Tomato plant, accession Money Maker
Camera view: tilt-top (135 deg); turntable rotation: 180 degrees
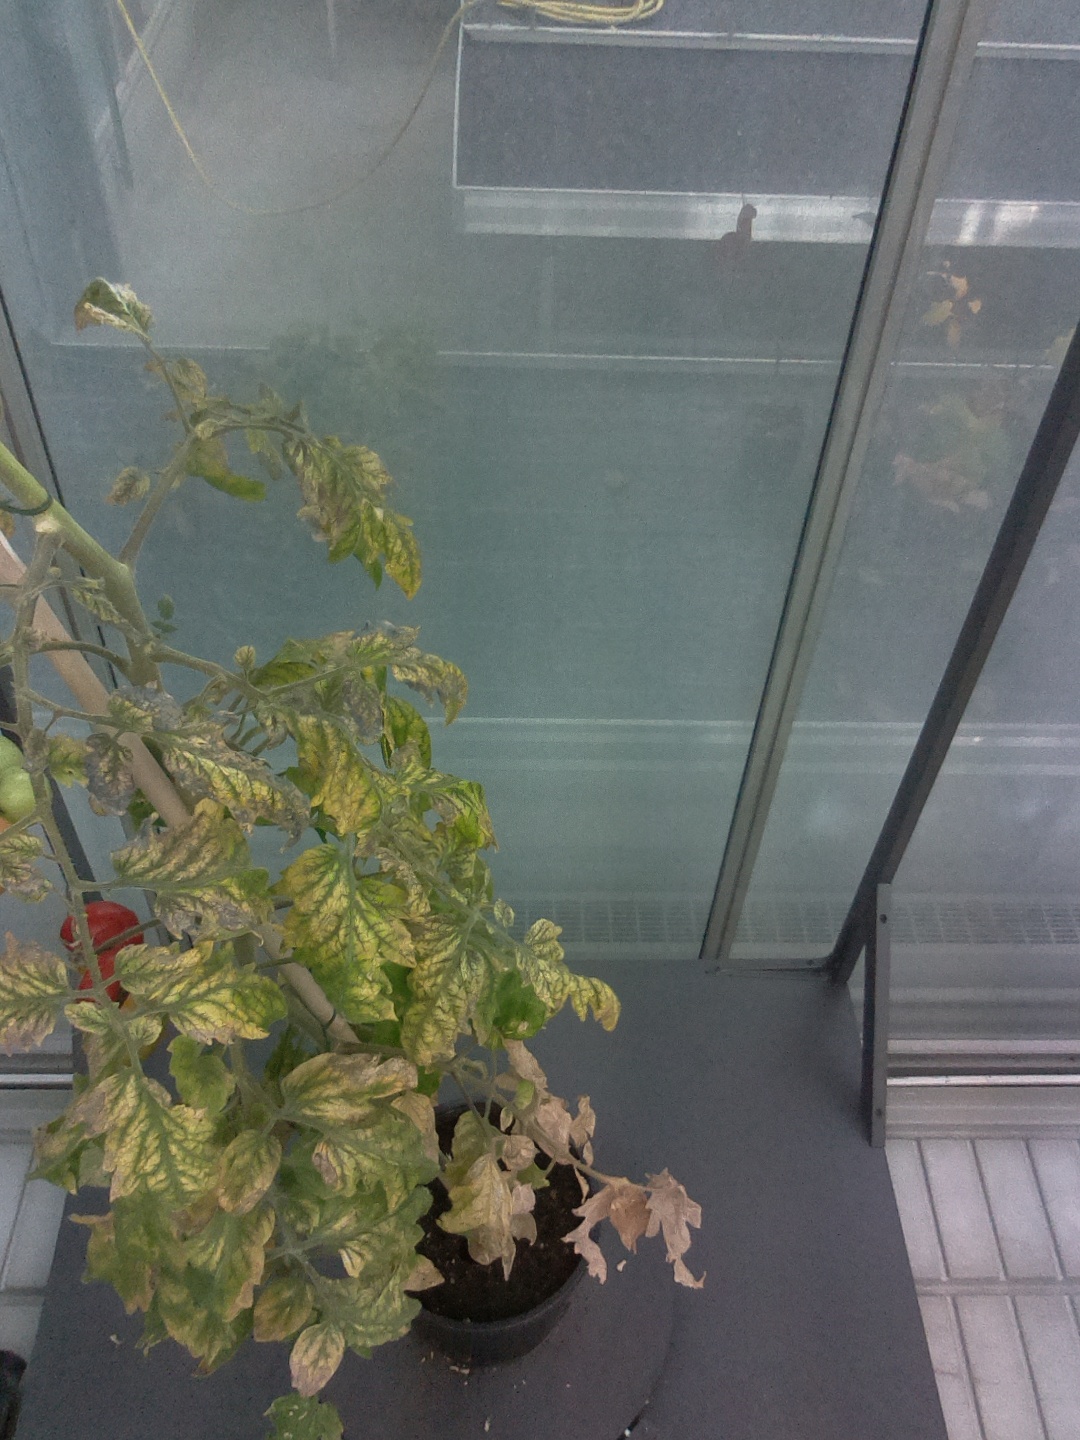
BBCH growth stage 84: 40%-50% of fruits show typical fully ripe color